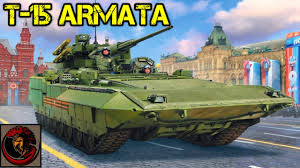
Label: BMP-T15